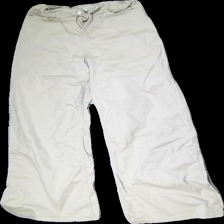
View: front
Type: Jeans
Category: Children
Brand: Lindex
Colors: Beige
Material: 100% cotton
Cut: Loose
Size: 164
Season: All
Stains: Minor
Price range: 50-100
Recommended usage: Reuse